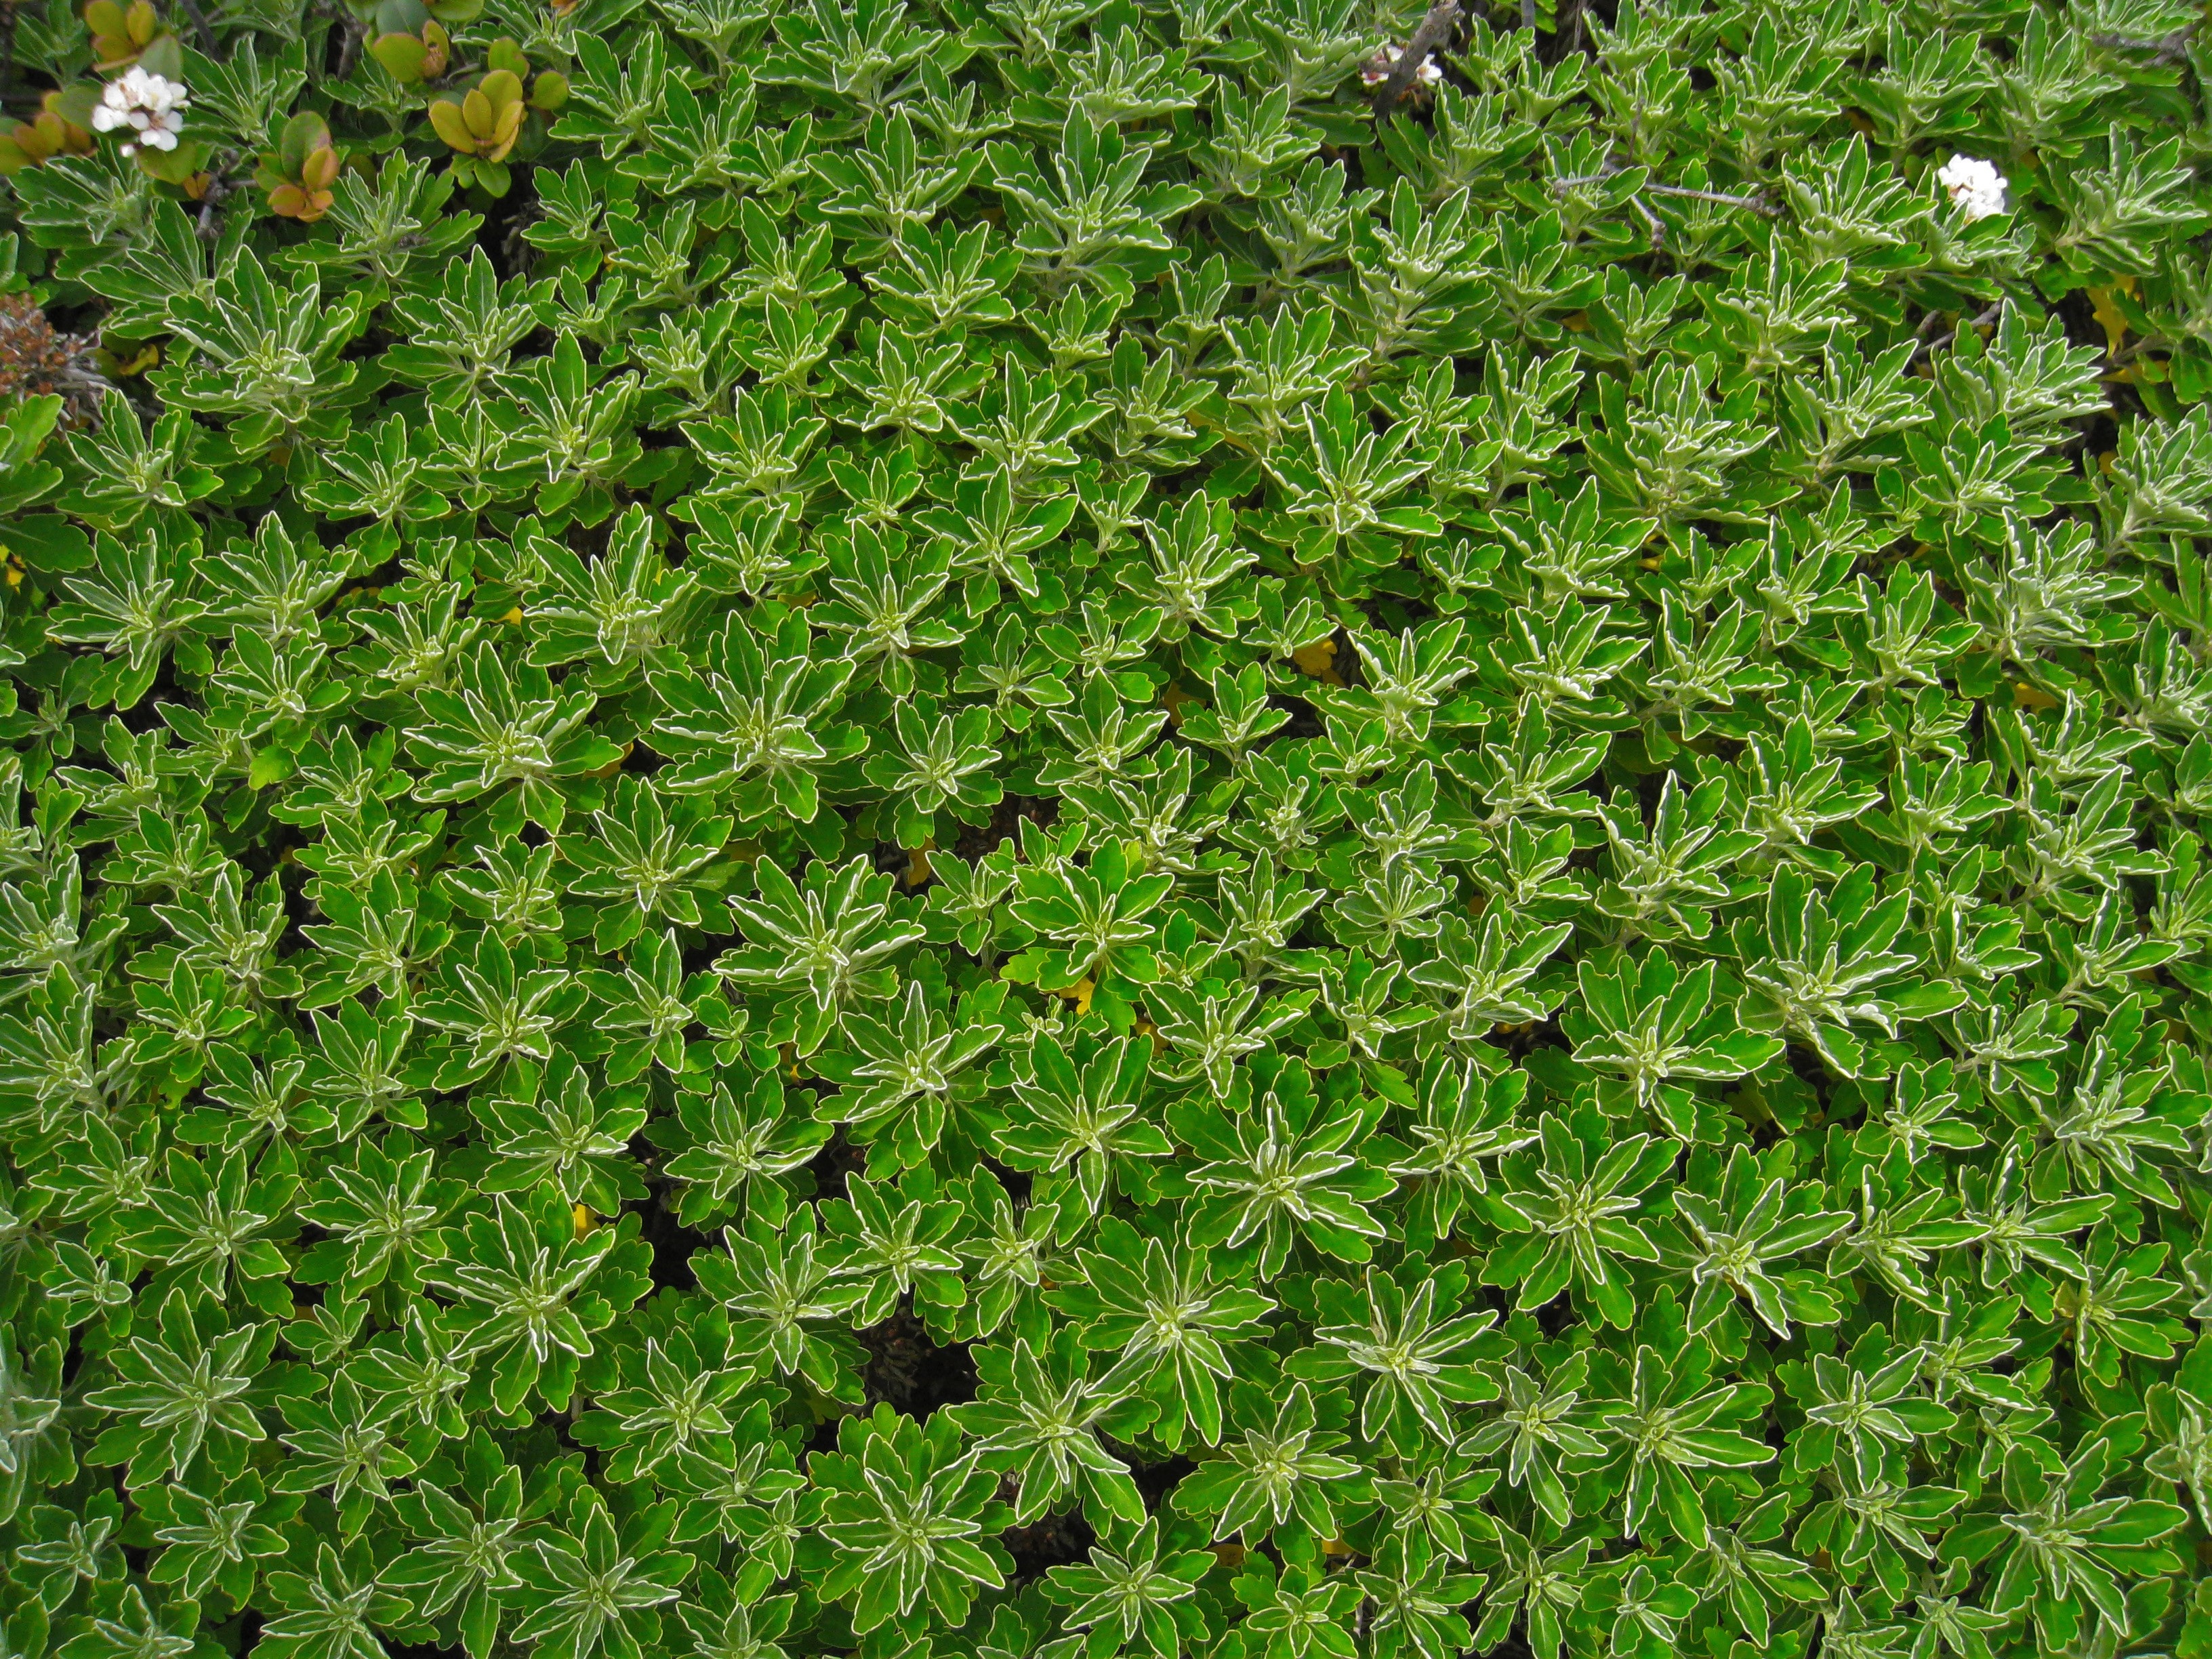
grass, plant, white, lawn, leaf, flower, moss, green, herb, soil, botany, japan, flowers, shrub, groundcover, breakwater, yokosuka, kanagawa japan, mabori kaigan, flowering plant, annual plant, land plant